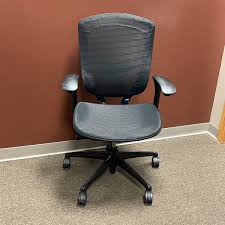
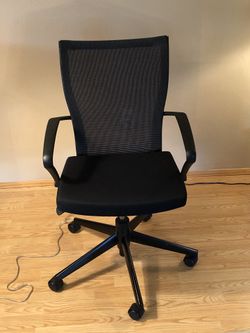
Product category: items_chair
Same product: no